WTCB

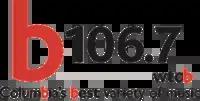
Former logo used between 1993 and May 2013

Beginning in 1993, "B106" gradually reverted toward a more upbeat gold-based AC format. With the increasing use of digital tuners on radios, the station updated its on-air moniker as "B106.7".